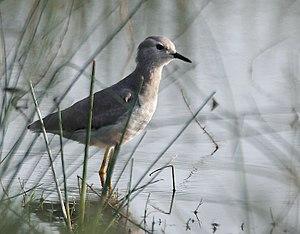
Cette liste de la faune française regroupe les espèces de Charadriiformes peuplant la France métropolitaine.